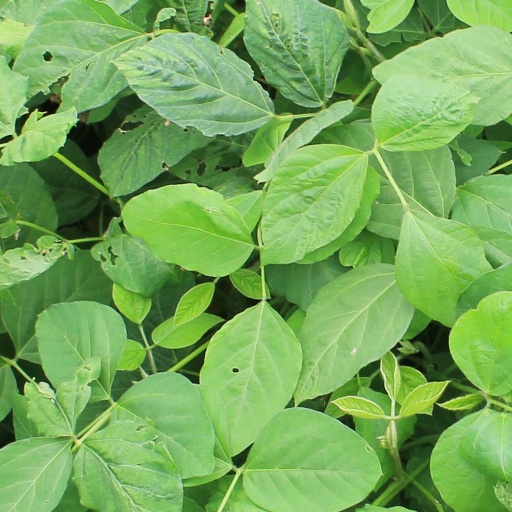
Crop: soybean